Tadpole

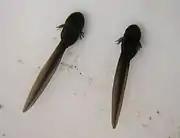

Tadpoles of frogs and toads are usually globular, with a laterally compressed tail with which they swim by lateral undulation. When first hatched, anuran tadpoles have external gills that are eventually covered by skin, forming an opercular chamber with internal gills vented by spiracles. Depending on the species, there can be two spiracles on both sides of the body, a single spiracle on the underside near the vent, or a single spiracle on the left side of the body. Newly hatched tadpoles are also equipped with a cement gland which allows them to attach to objects. The tadpoles have a cartilaginous skeleton and a notochord which eventually develops into a proper spinal cord.